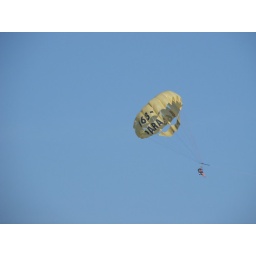
Parasailing above the water off Fort Myers Beach, and being pulled by the boat in the next pic.